La fedeltà premiata (Antal Doráti recording)

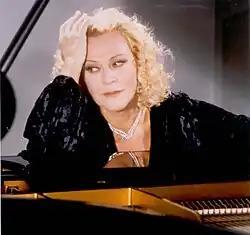
Lucia Valentini Terrani

Lionel Salter reviewed the album on CD in "Gramophone" in June 1993. He agreed with Sadie that the opera's libretto was a poor one, but noted that "Haydn was unusually, and justifiably, proud of its music and of his delineation of character". Like H. C. Robbins Landon, Salter greatly admired the elaborate architecture of both the opera's finales. He also broadly shared Sadie's high opinion of the album's cast. Luigi Alva was "on top form", Ileana Cotrubas was "enchantingly frivolous" and Frederica von Stade was "pungent and brilliant". (It was von Stade who provided the album with its emotional climax, he thought, in "a beautiful and heartfelt lament" in Act 2.) The soloists' only peccadillos were an irritating beat in Lucia Valentini Terrani's voice and Tonny Landy's failure to invest his words with sufficient meaning. Reviewing the album together with its seven companions in Doráti's box set of Haydn operas, he summed up the collection as providing a "very high standard of performance of music that is not only immensely demanding of the artists but extremely attractive to the listener".